Dear John (Taylor Swift song)

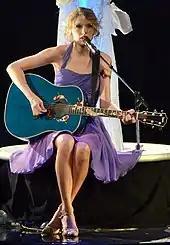
Swift on the Speak Now World Tour (2011)

Taylor Swift began work on her third studio album, "Speak Now" (2010), two years prior to its release. According to Swift, the album is a collection of songs about the things she had wanted to but could not say to the people she had met in real life. In the liner notes for "Speak Now", Swift explained that every song on the album is an "open letter" to someone in her life, "telling them what I meant to tell them in person", noting that one song in particular is addressed to "someone who made my world very dark for a while". When "Rolling Stone" journalist Brian Hiatt asked about the track's "mercilessness", Swift said: "In every one of my relationships, I've been good and fair. [...] Chances are if they're being written about in a way they don't like, it’s because they hurt me really badly. [...] I don't think it's mean."